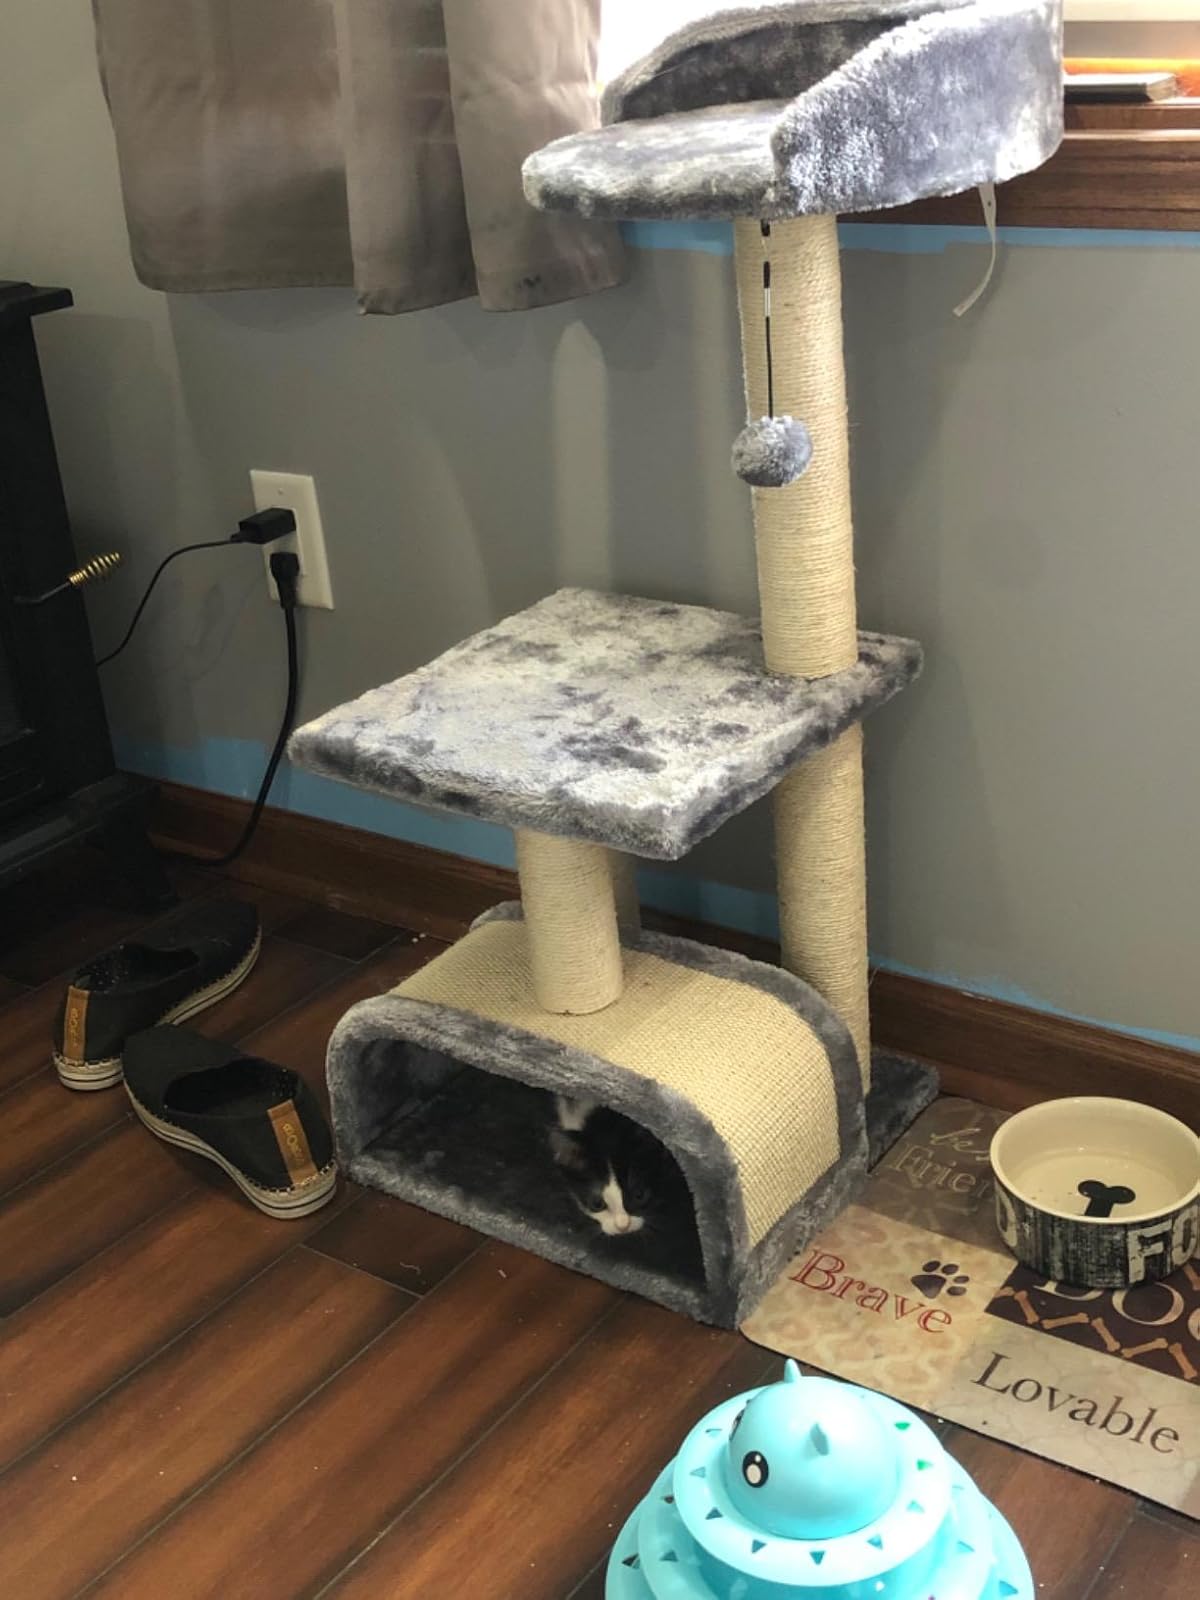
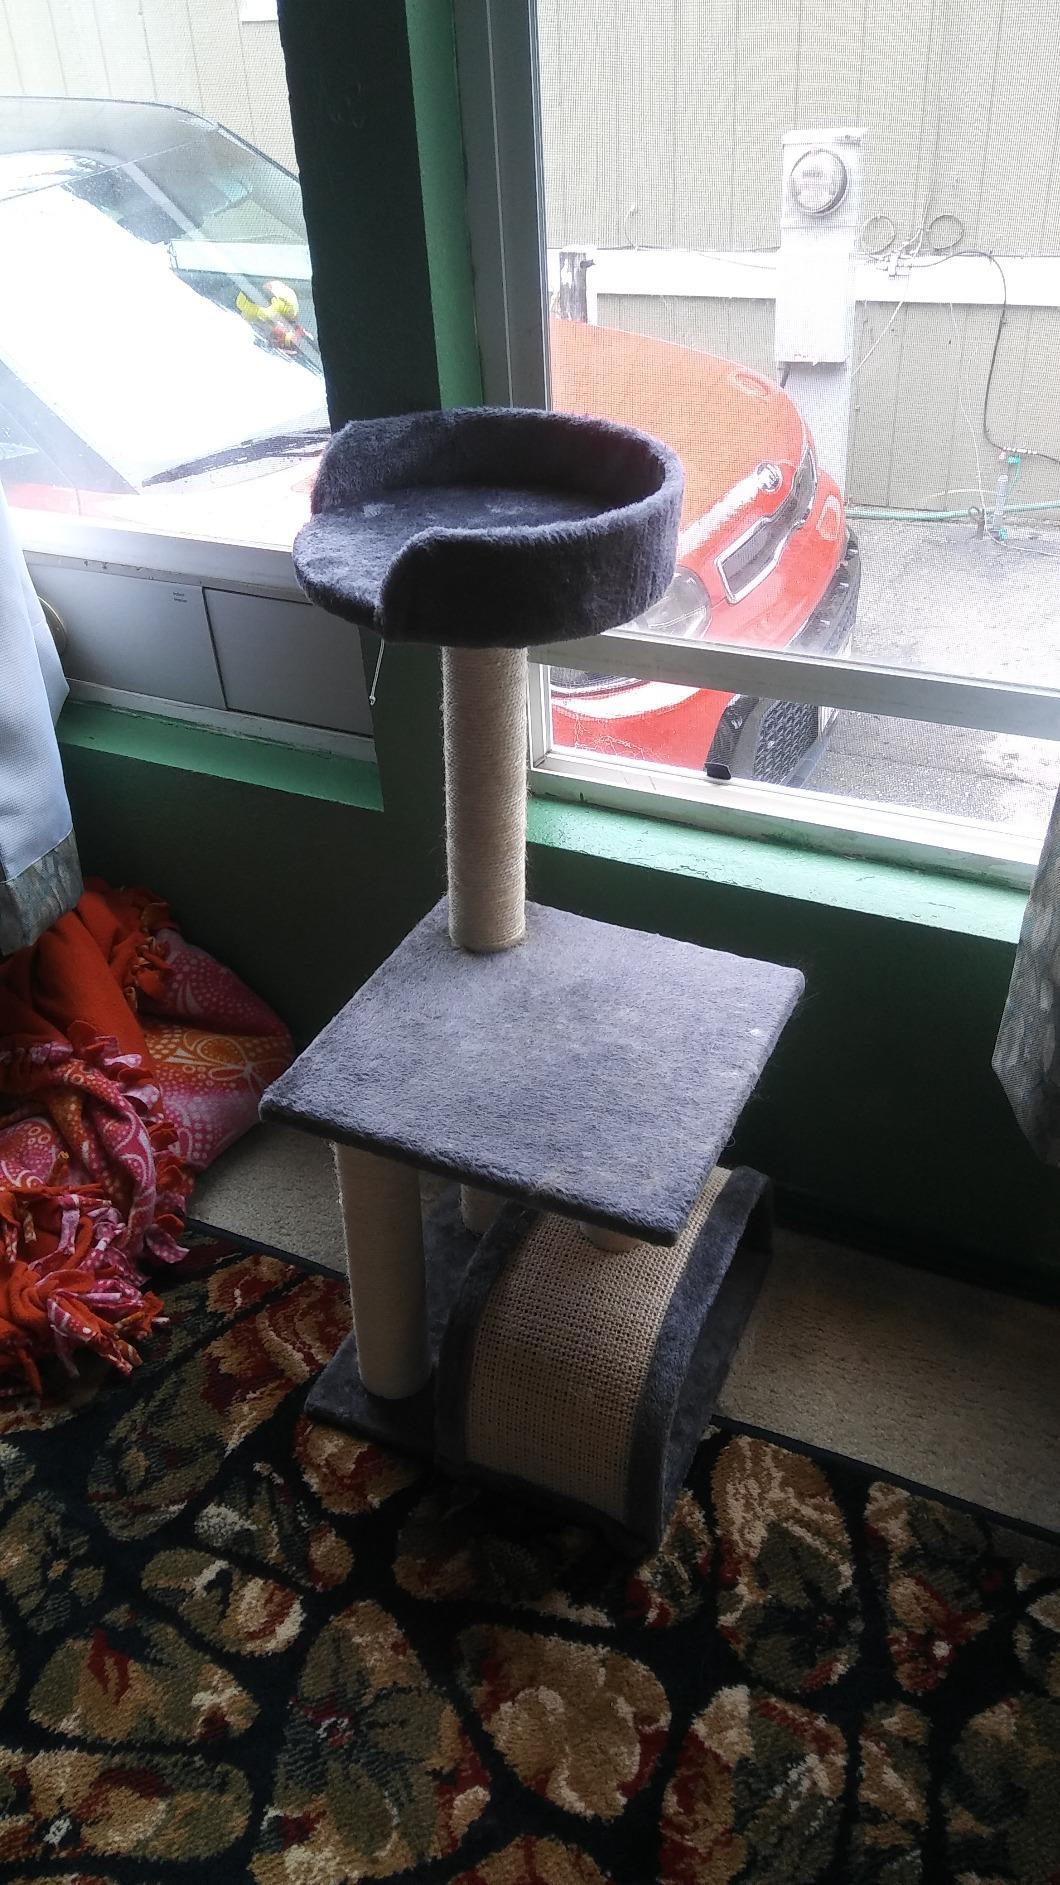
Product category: items_cat tree
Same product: yes